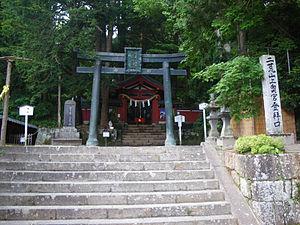
Le mont Nantai est une montagne du Japon située à Nikkō, sur l'île de Honshū, au nord de l'agglomération de Tokyo. Ce stratovolcan haut de 2 486 mètres fait partie du complexe volcanique des monts Nikkō dans le parc national de Nikkō.